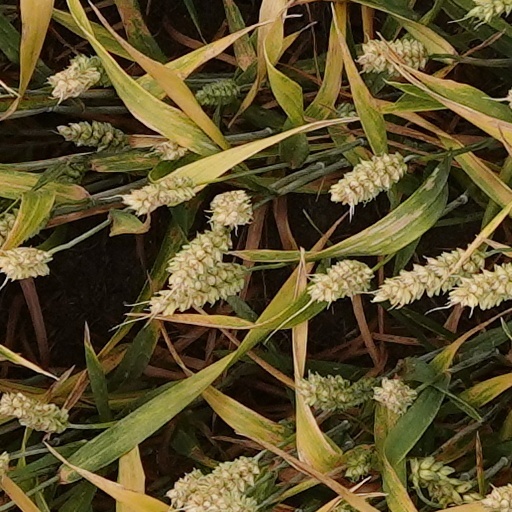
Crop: wheat